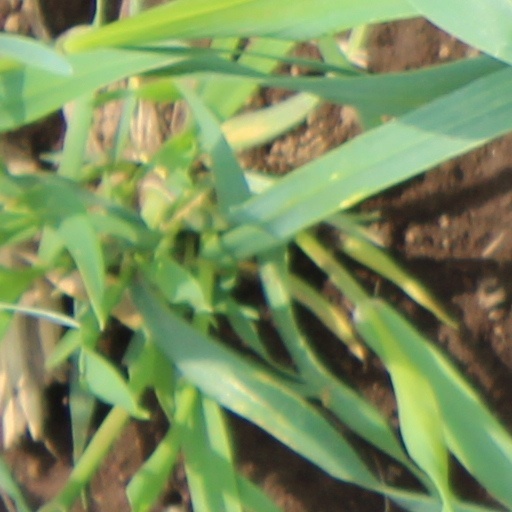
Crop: wheat